Pteranodon

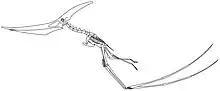

Unlike earlier pterosaurs, such as "Rhamphorhynchus" and "Pterodactylus", "Pteranodon" had toothless beaks, similar to those of birds. "Pteranodon" beaks were made of solid, bony margins that projected from the base of the jaws. The beaks were long, slender, and ended in thin, sharp points. The upper jaw, which was longer than the lower jaw, was curved upward; while this normally has been attributed only to the upward-curving beak, one specimen (UALVP 24238) has a curvature corresponding with the beak widening towards the tip. While the tip of the beak is not known in this specimen, the level of curvature suggests it would have been extremely long. The unique form of the beak in this specimen led Alexander Kellner to assign it to a distinct genus, "Dawndraco", in 2010.